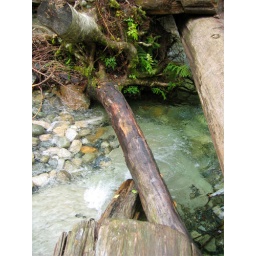
Astonishingly clear water (compared to the frequently muddy Potomac, at least) off the Sea-to-Sky Highway in British Columbia.